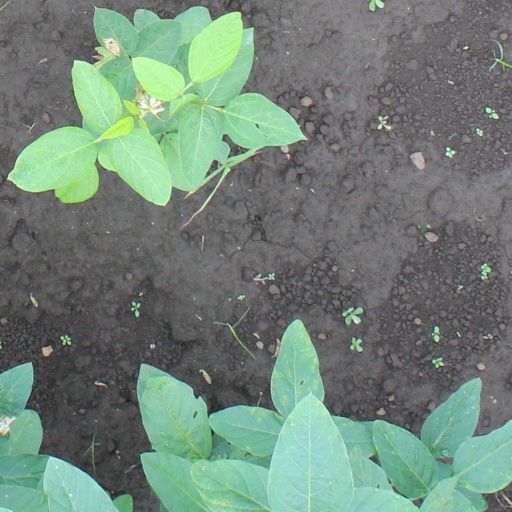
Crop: soybean